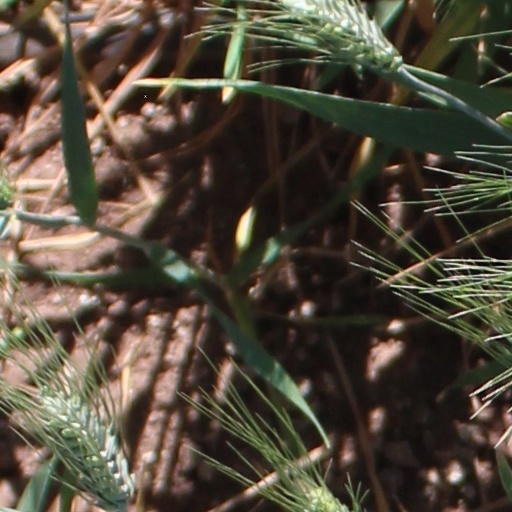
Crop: wheat